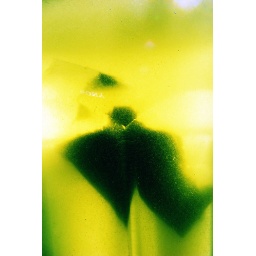
Sunshine came through a cup of green tea, a perfect afternoon mood, like fizz in my mind.